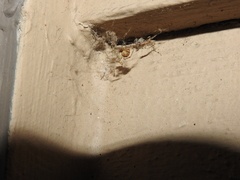
Species: Parasteatoda_tepidariorum